Vice presidency of Aaron Burr

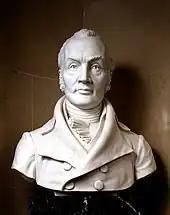
Bust of Burr as vice president

After being attended by Hosack, the mortally wounded Hamilton was taken to the home of William Bayard Jr. in the present-day Greenwich Village section of New York City, where he was given communion by Bishop Benjamin Moore. He died the next day after seeing his wife Elizabeth and their children, in the presence of more than 20 friends and family members; he was buried in the Trinity Churchyard Cemetery in Manhattan. Hamilton was an Episcopalian at the time of his death.